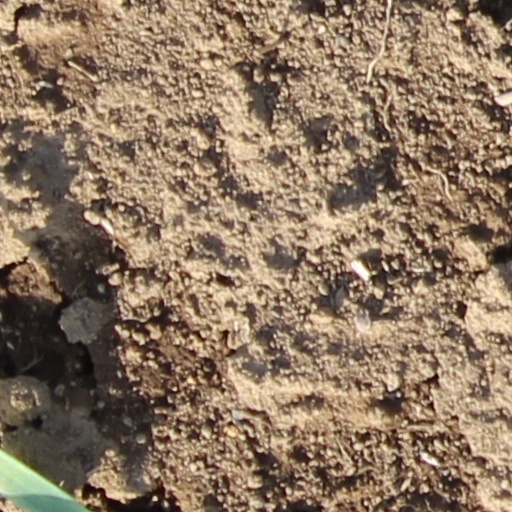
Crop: wheat